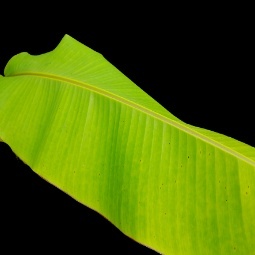
Label: Sulphur